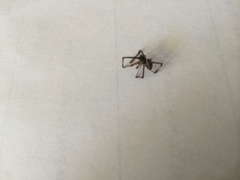
Species: Lactrodectus_hesperus